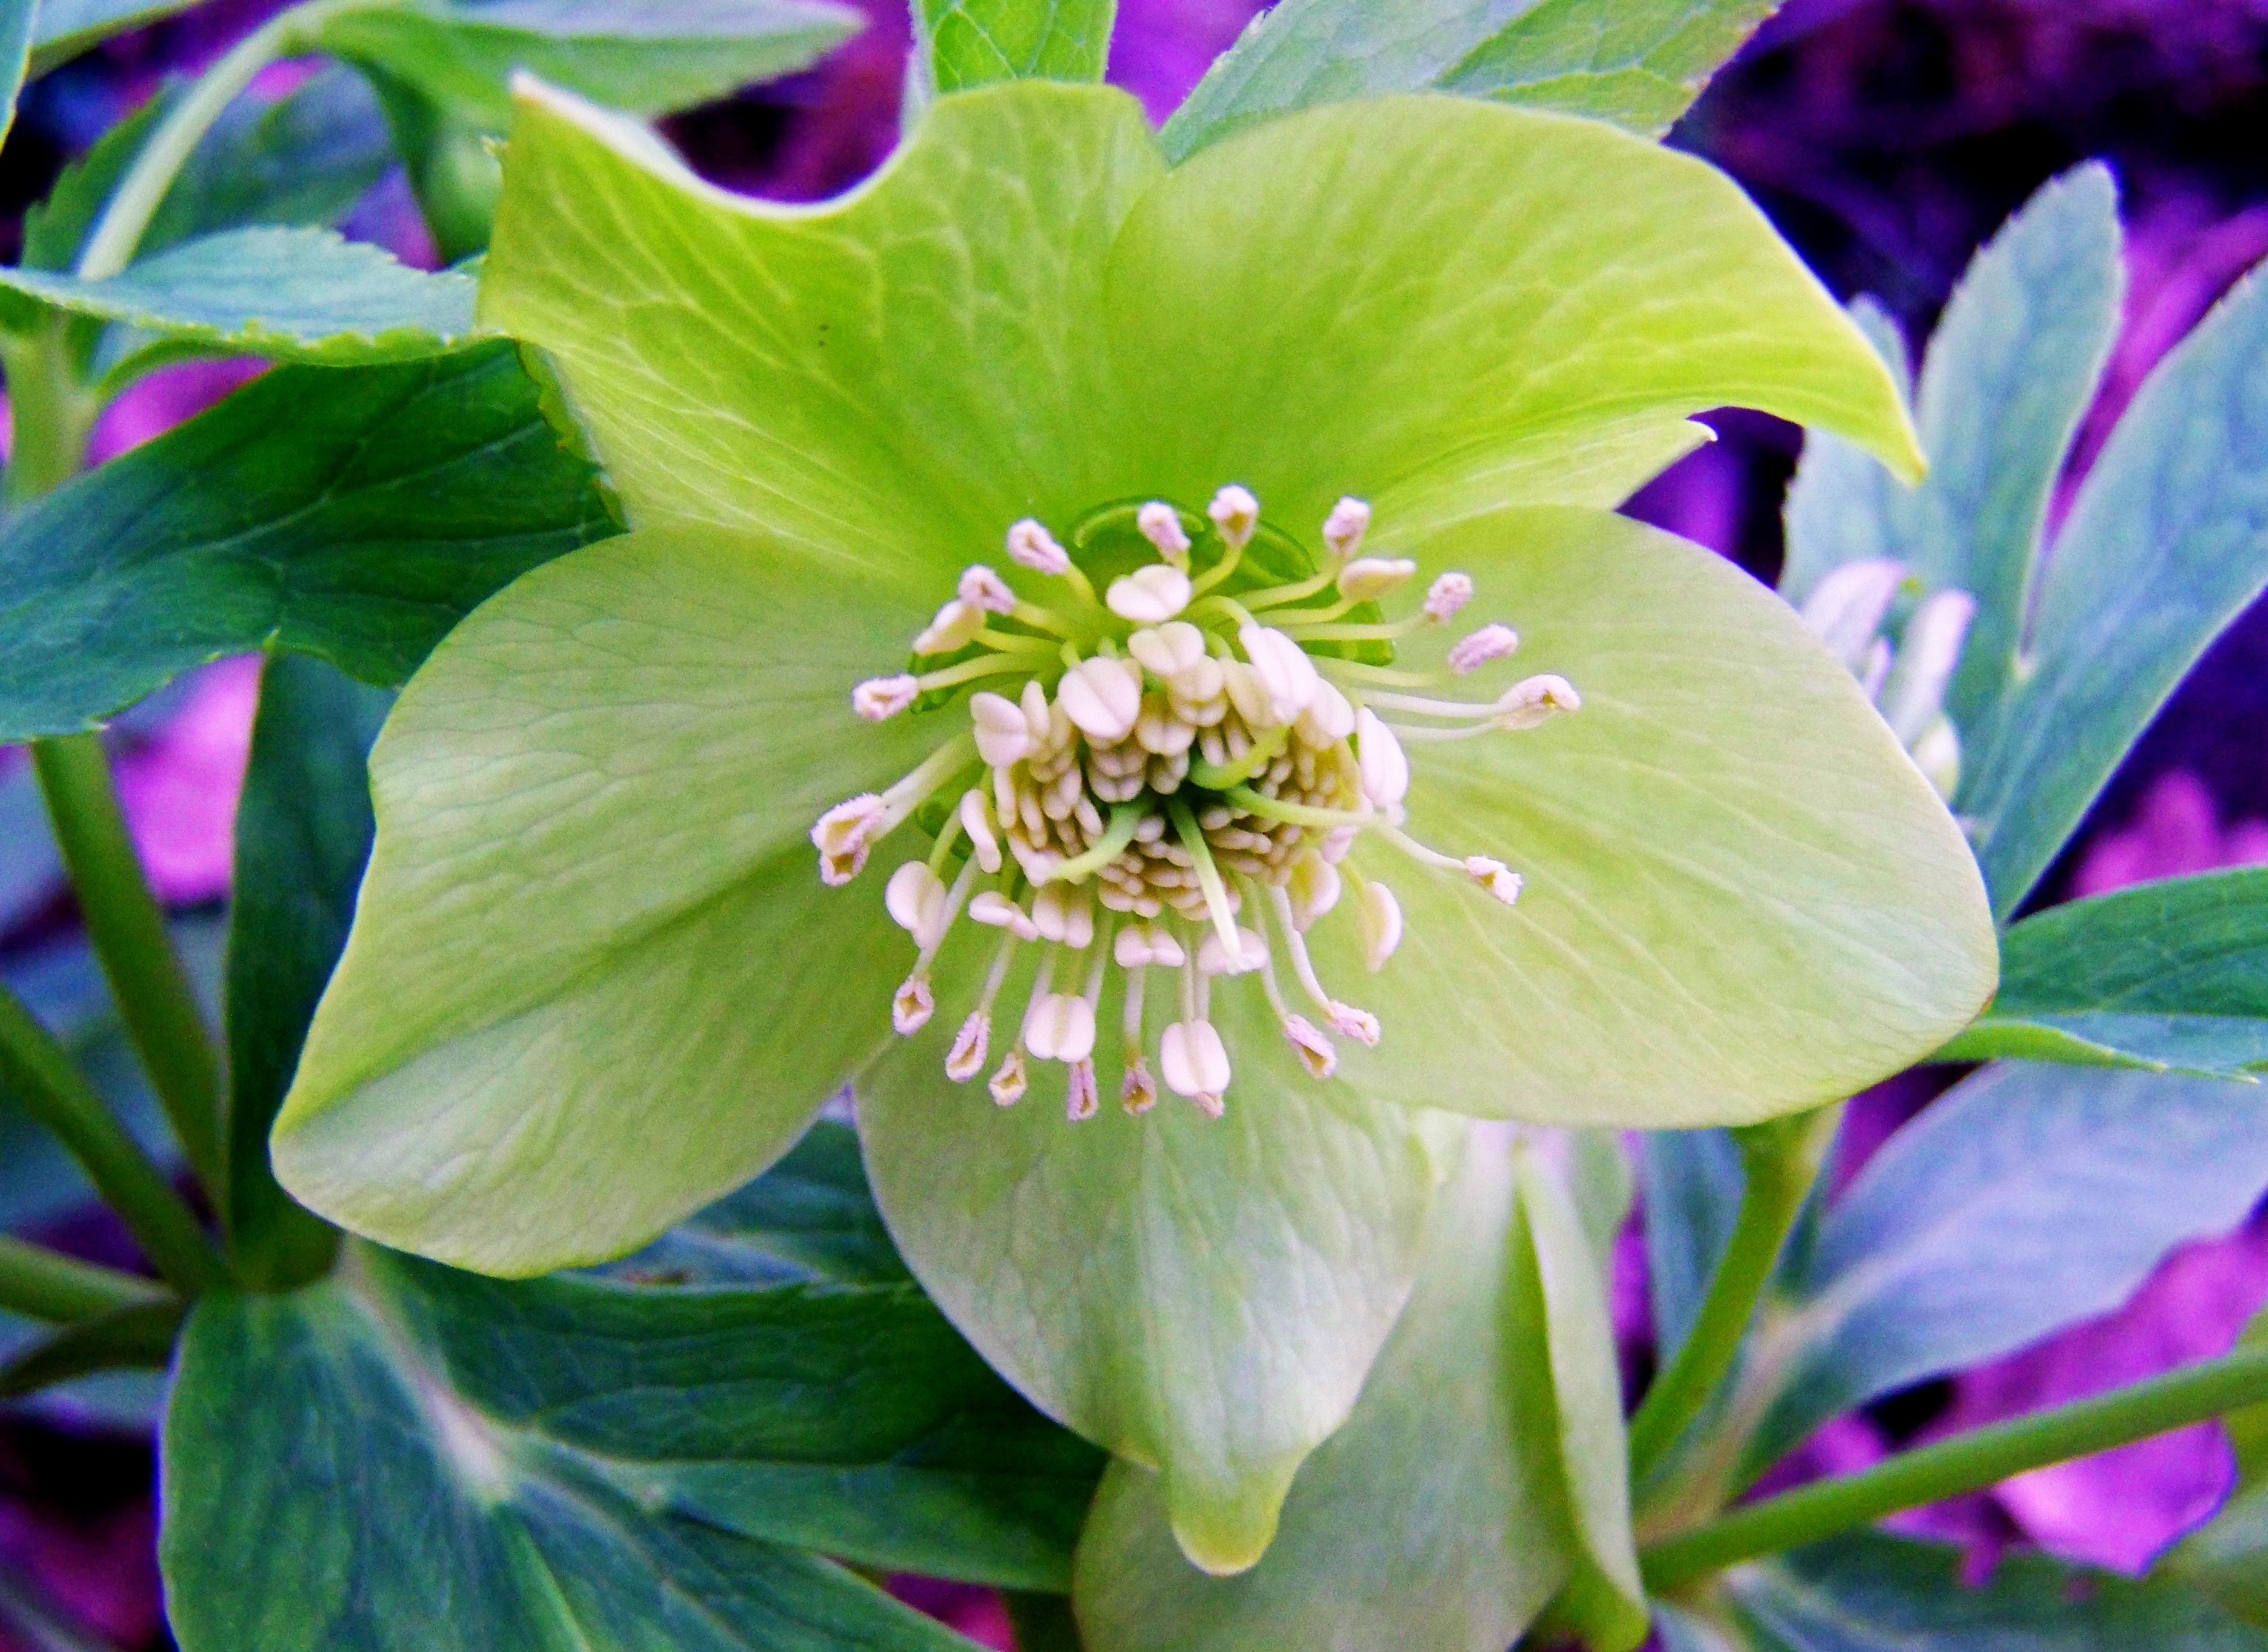
blossom, plant, flower, petal, green, botany, flora, wildflower, clematis, macro photography, flowering plant, forest flower, hellebore, winter aconite, land plant